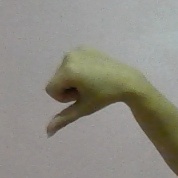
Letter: waw